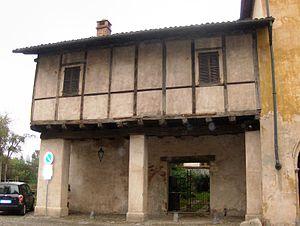
Une maison à colombages ou maison à pans de bois, ou encore maison en corondages, est une maison constituée de deux éléments principaux :